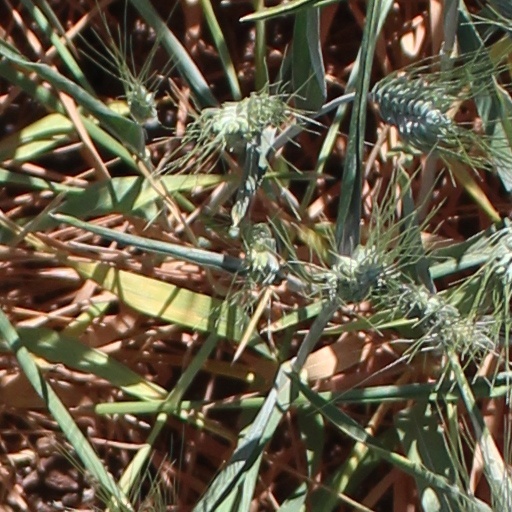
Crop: wheat